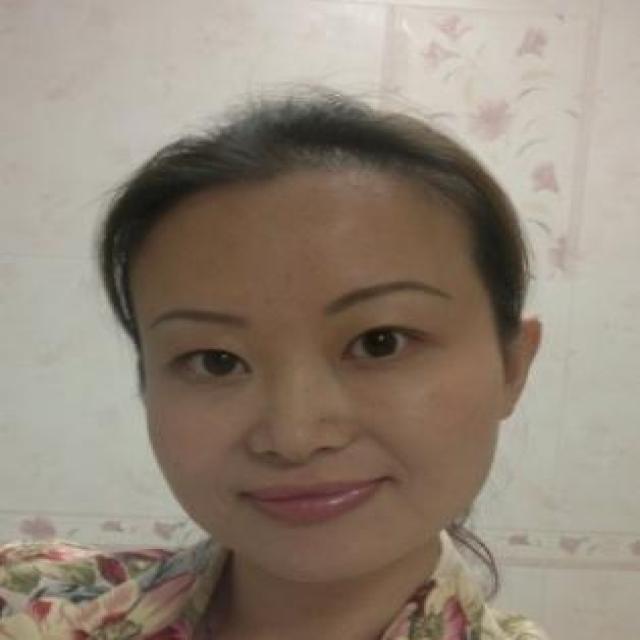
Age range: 21-44